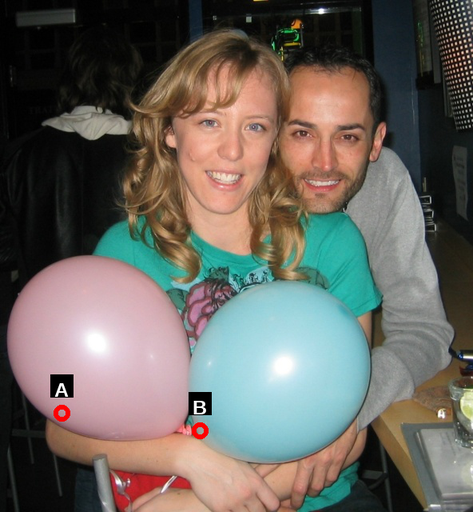
Question: Two points are circled on the image, labeled by A and B beside each circle. Which point is closer to the camera?
Select from the following choices.
(A) A is closer
(B) B is closer
Answer: A